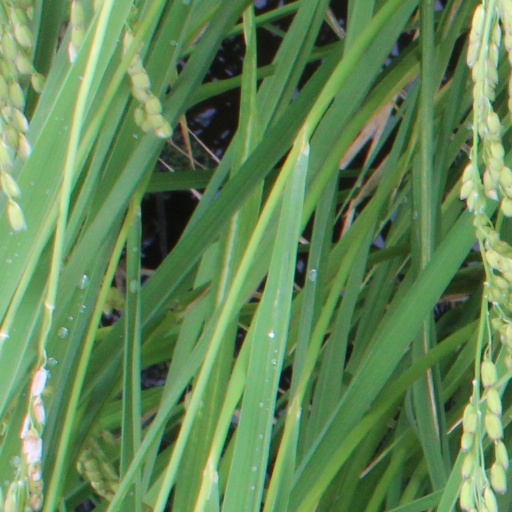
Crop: rice